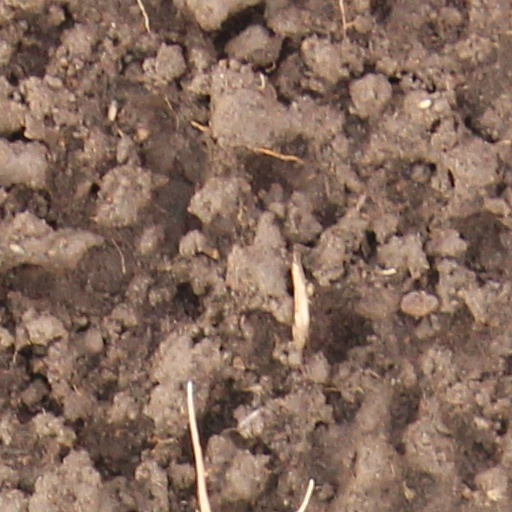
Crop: wheat